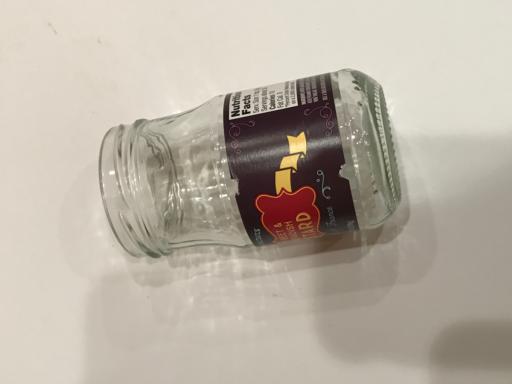
Waste category: glass